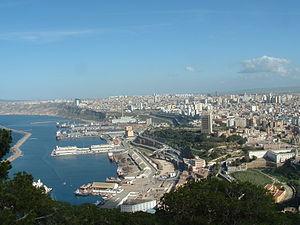
Cet article liste les villes d'Algérie, en commençant par la ville la plus peuplée, puis les villes moyennes d'Algérie suivies par les petites villes, par ordre alphabétique selon le recensement de 2008.